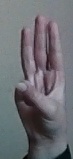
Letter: thaa